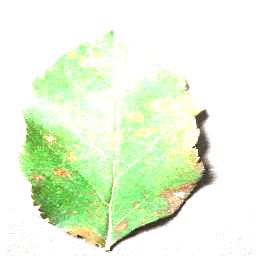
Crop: apple
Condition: cedar_rust